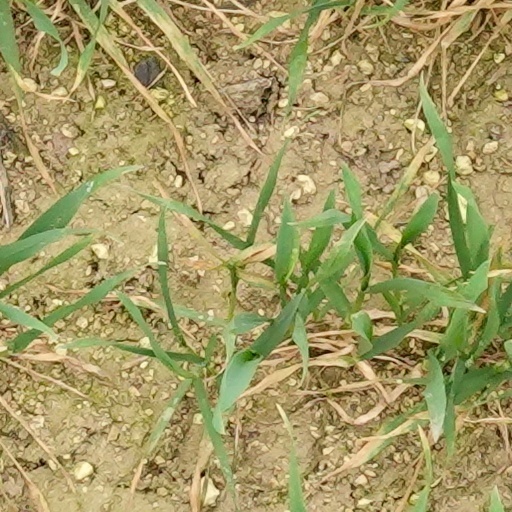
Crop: wheat